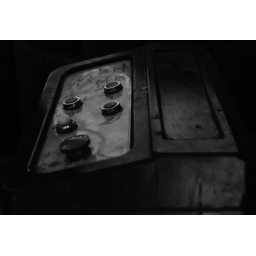
An unknown machine spotted at a car workshop in KL. Taken with a Nikon D90 + Nikkor 18-200mm VR